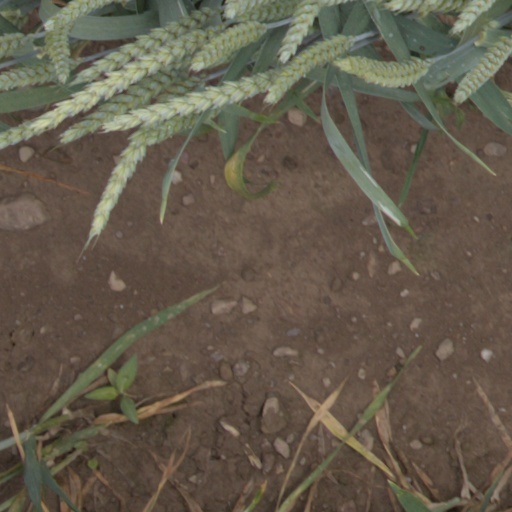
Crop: wheat